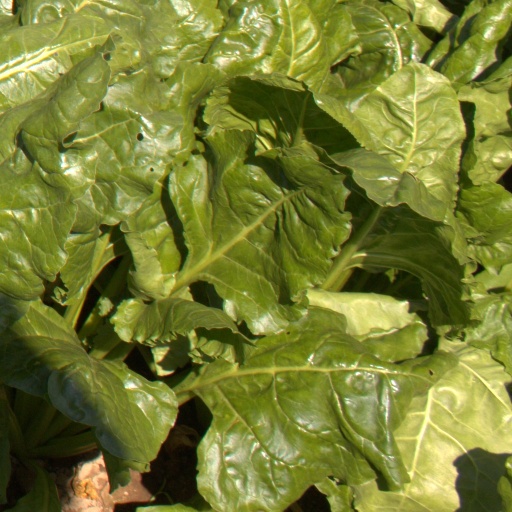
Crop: sugar beet